Anti-dsDNA antibodies

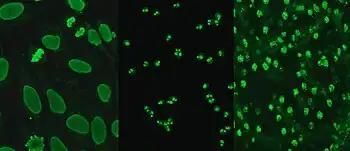
Immunofluorescence staining pattern of anti-dsDNA antibodies on HEp-20-10 cells (left), "Crithidia luciliae" (centre) and rat liver (right)

Anti-double stranded DNA (Anti-dsDNA) antibodies are a group of anti-nuclear antibodies (ANA) the target antigen of which is double stranded DNA. Blood tests such as enzyme-linked immunosorbent assay (ELISA) and immunofluorescence are routinely performed to detect anti-dsDNA antibodies in diagnostic laboratories. They are highly diagnostic of systemic lupus erythematosus (SLE) and are implicated in the pathogenesis of lupus nephritis.